Khutulun

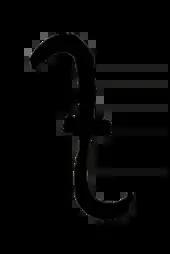
Tamgha of Kaidu, House of Ögedei.

Khutulun, also known as Aigiarne, Aiyurug, Khotol Tsagaan or Ay Yaruq was a Mongol noblewoman, the most famous daughter of Kaidu, a cousin of Kublai Khan. Both Marco Polo and Rashid al-Din Hamadani wrote accounts of their encounters with her.